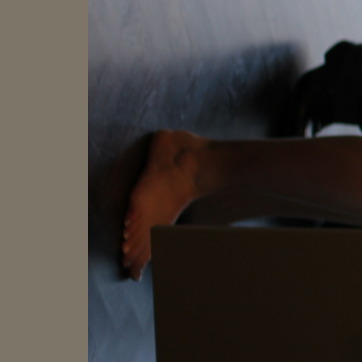
Material: skin